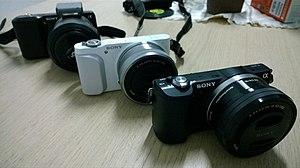
De gauche à droite
Le Sony Alpha 5000 est un appareil photographique hybride de monture E destiné au grand public et plus particulièrement aux débutants, il est commercialisé par Sony Alpha en mars 2014. Dans la gamme Alpha, il remplace à la fois le NEX-3N et le NEX-5T. Son successeur, l'Alpha 5100 est commercialisé dès septembre 2014.
Les Sony Alpha NEX-3 sont une série d'appareil photographique hybride de monture E destiné au grand public commercialisé par Sony Alpha entre 2010 et 2014. Cette série se compose de quatre modèles : le NEX-3, le NEX-C3, le NEX-F3 et le NEX-3N. Elle est remplacée par l'appellation Sony Alpha 5000.